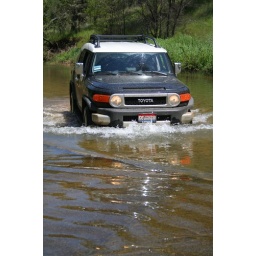
The water is still running through the hills around Napa. We were playing in the shallow water crossings and